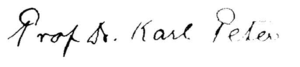
Karl Georg Peter est un anatomiste allemand.